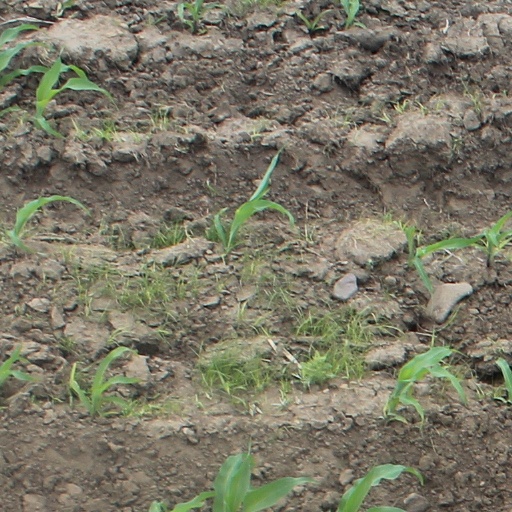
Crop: maize; corn